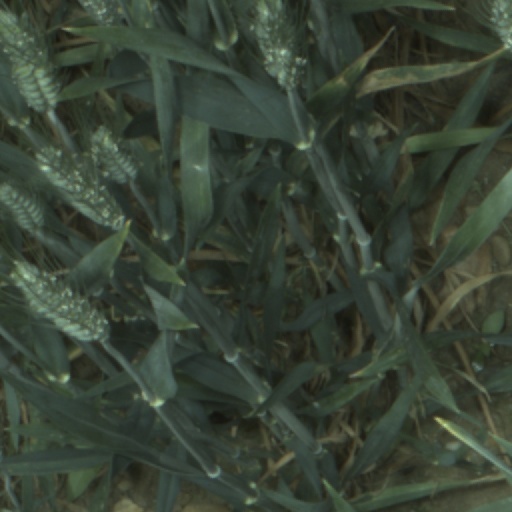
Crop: wheat